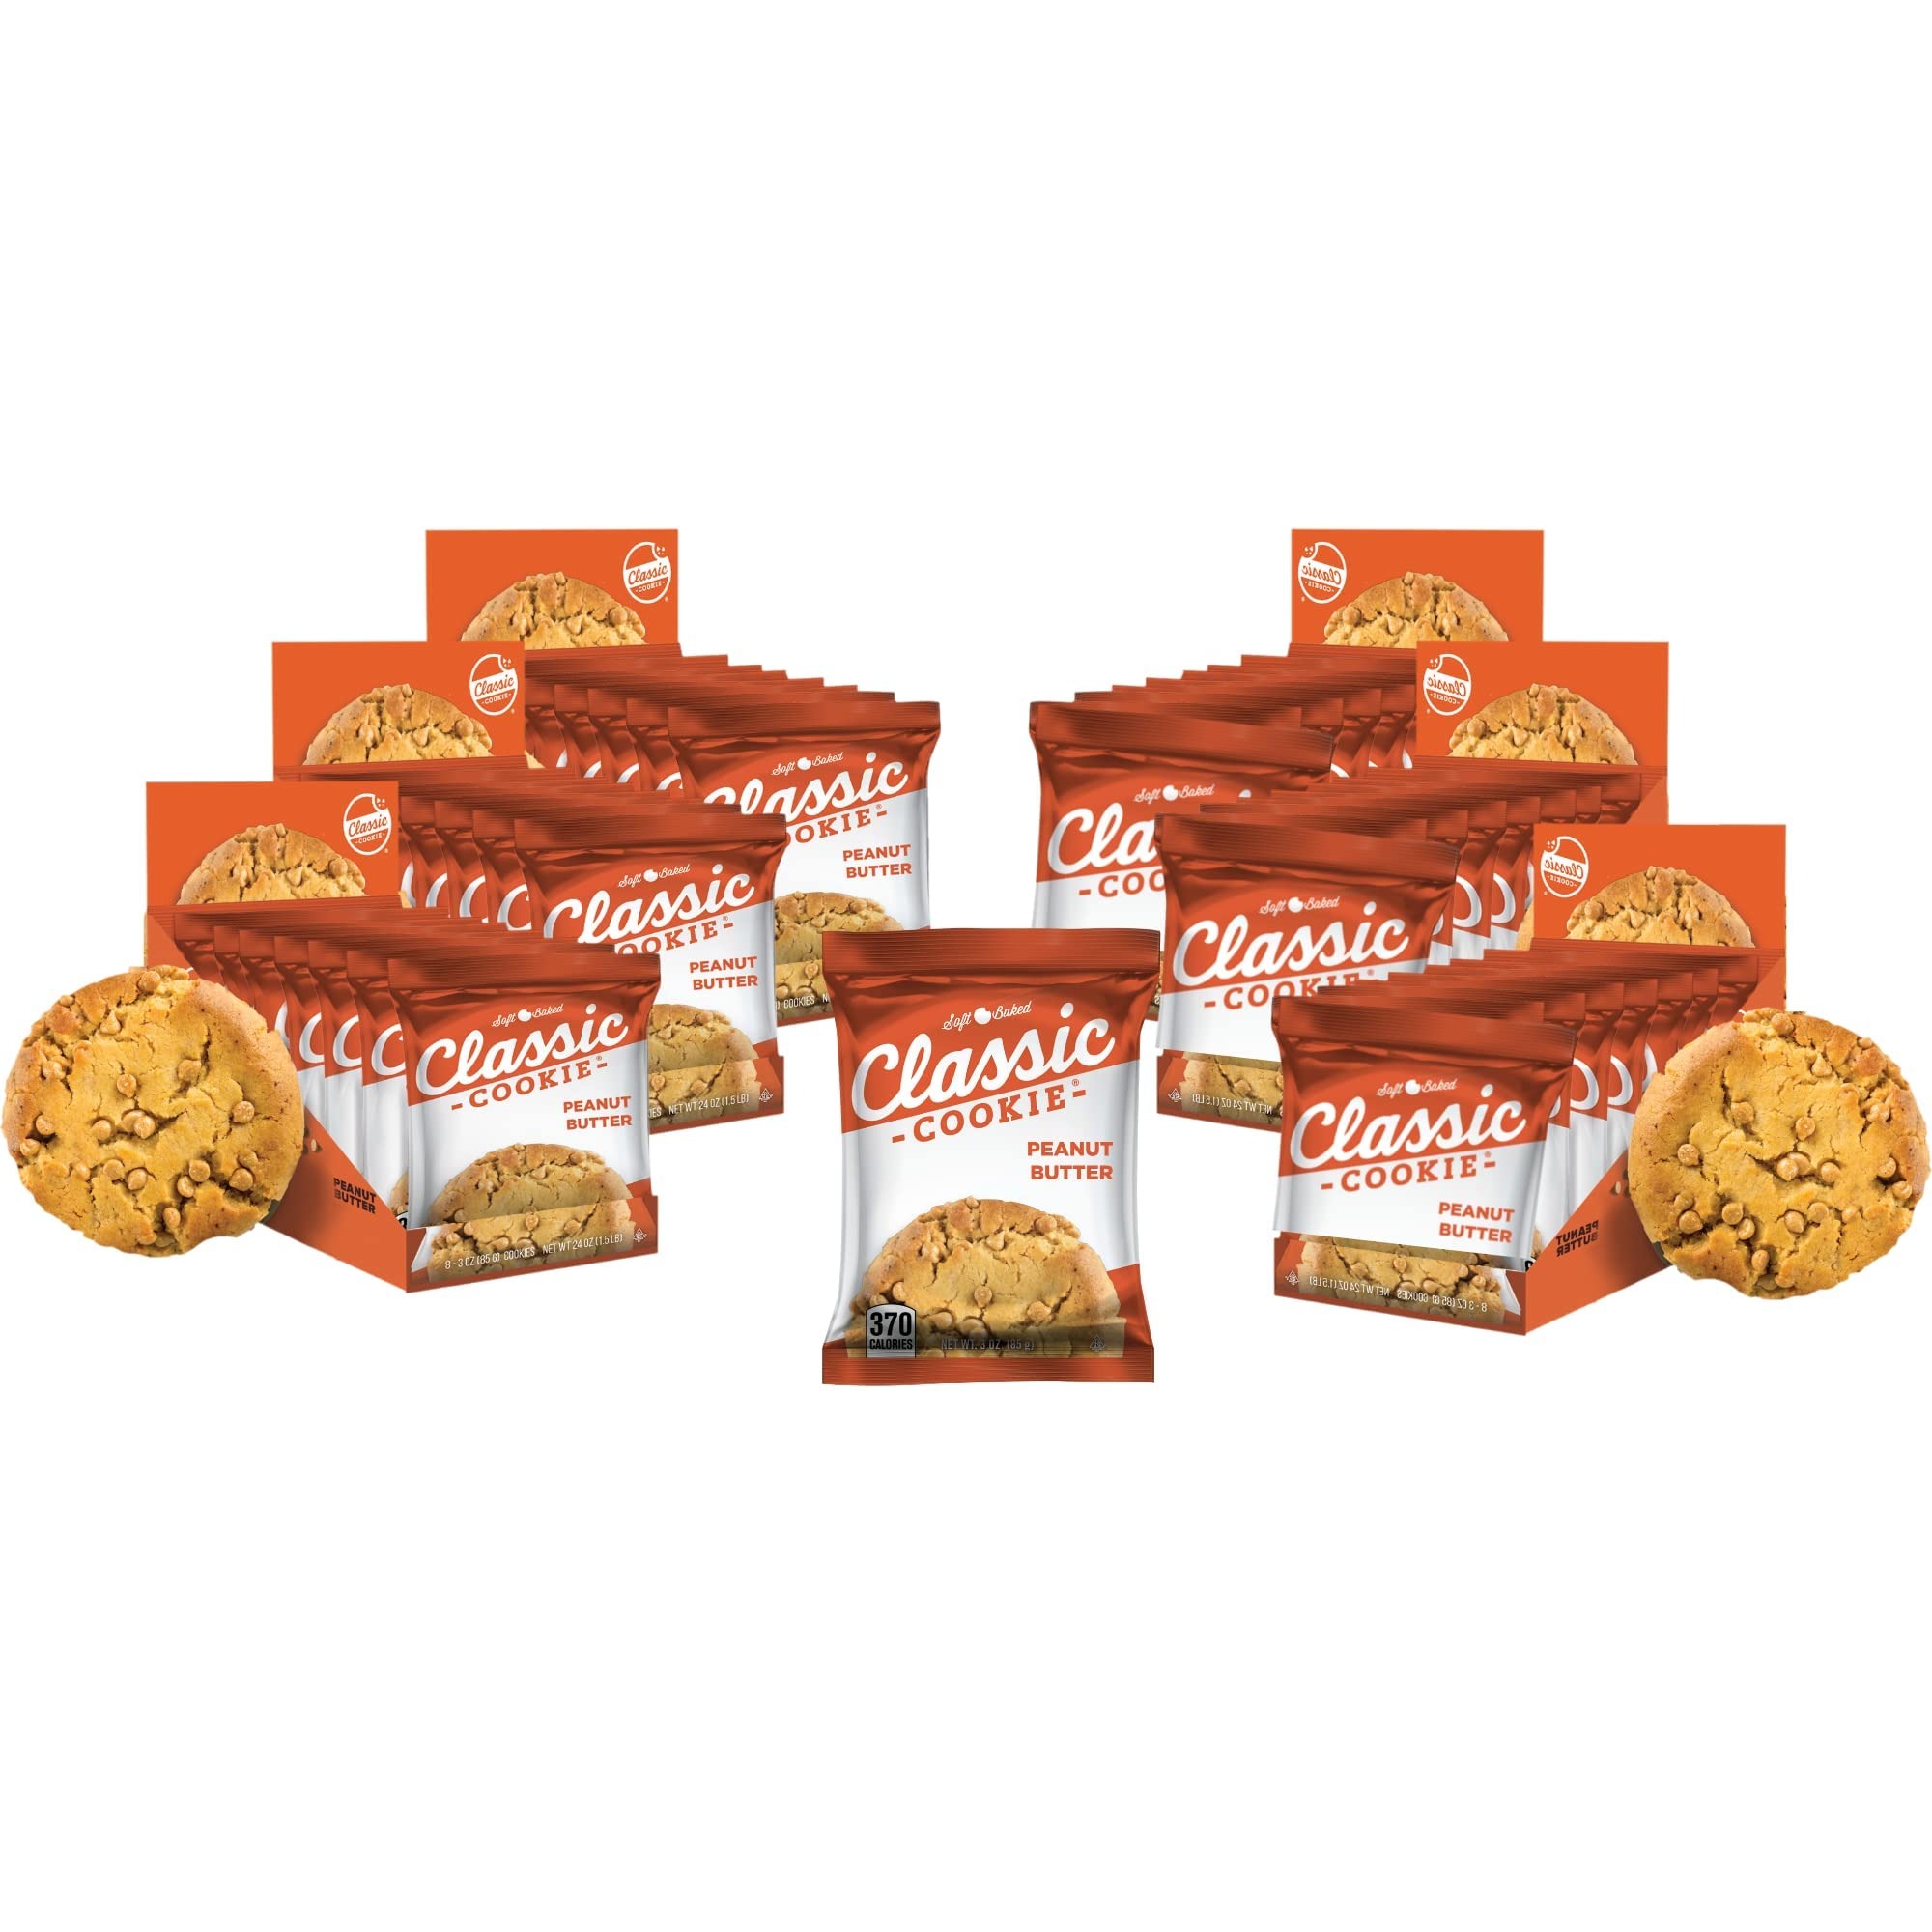
Item Name: Classic Cookie Soft Baked Cookies, 8 Individually Wrapped Cookies Per Box
Bullet Point 1: DELICIOUS TASTE: Our soft baked peanut butter cookies combine real creamy peanut butter with peanut butter chips to form the peanut butter lover's dream cookie. Immerse yourself in the taste of real, creamy peanut butter today!
Bullet Point 2: REAL INGREDIENTS: When we bake cookies, we bake them right, using only real butter, the richest chocolate, the finest cinnamons, vanillas, raisins, and nuts in our cookie creations
Bullet Point 3: EACH BOX includes 8 large, 3 oz. chewy cookies baked to perfection
Bullet Point 4: INDIVIDUALLY WRAPPED cookies are safe for kids' lunches at school or handing out at your next party or event
Bullet Point 5: MADE IN USA at our factory in the foothills of the Great Smoky Mountains.
Bullet Point 6: GREAT GIFT FOR ANYONE: friends, family, military soldiers, students, co-workers, teens, young kids, boyfriend, girlfriend, friend, boy, girl, son, daughter, yourself, women, men, inmates, pregnancy, new mom, mother, father, dad, boss, teacher, partner, business, kid, baby, any year old or age, husband, wife, grandchild, grandson, granddaughter, grandmother, grandfather, pop, grandma, grandpa, niece, nephew, aunt, uncle, cousin, acquaintance, classmate, loved one, someone special, fiancé, buddy
Bullet Point 7: EVERY OCCASION: office, meetings, schools, college, university, holidays, Halloween, Christmas, Valentine's, Easter, on-the-go snacks, lunch or outing events, movie, movies, birthday, celebration, hospitals, churches, get well soon, abroad, car driving, road trips, picnics, party, Super Bowl, parties, after surgery, healing, finals week, deployment, summer, camp, cancer, chemo, sick, celebrate, graduation, sympathy, love, thank you, appreciation, congratulations, anniversary, wedding, friendship
Value: 144.0
Unit: Ounce

Price: 74.375